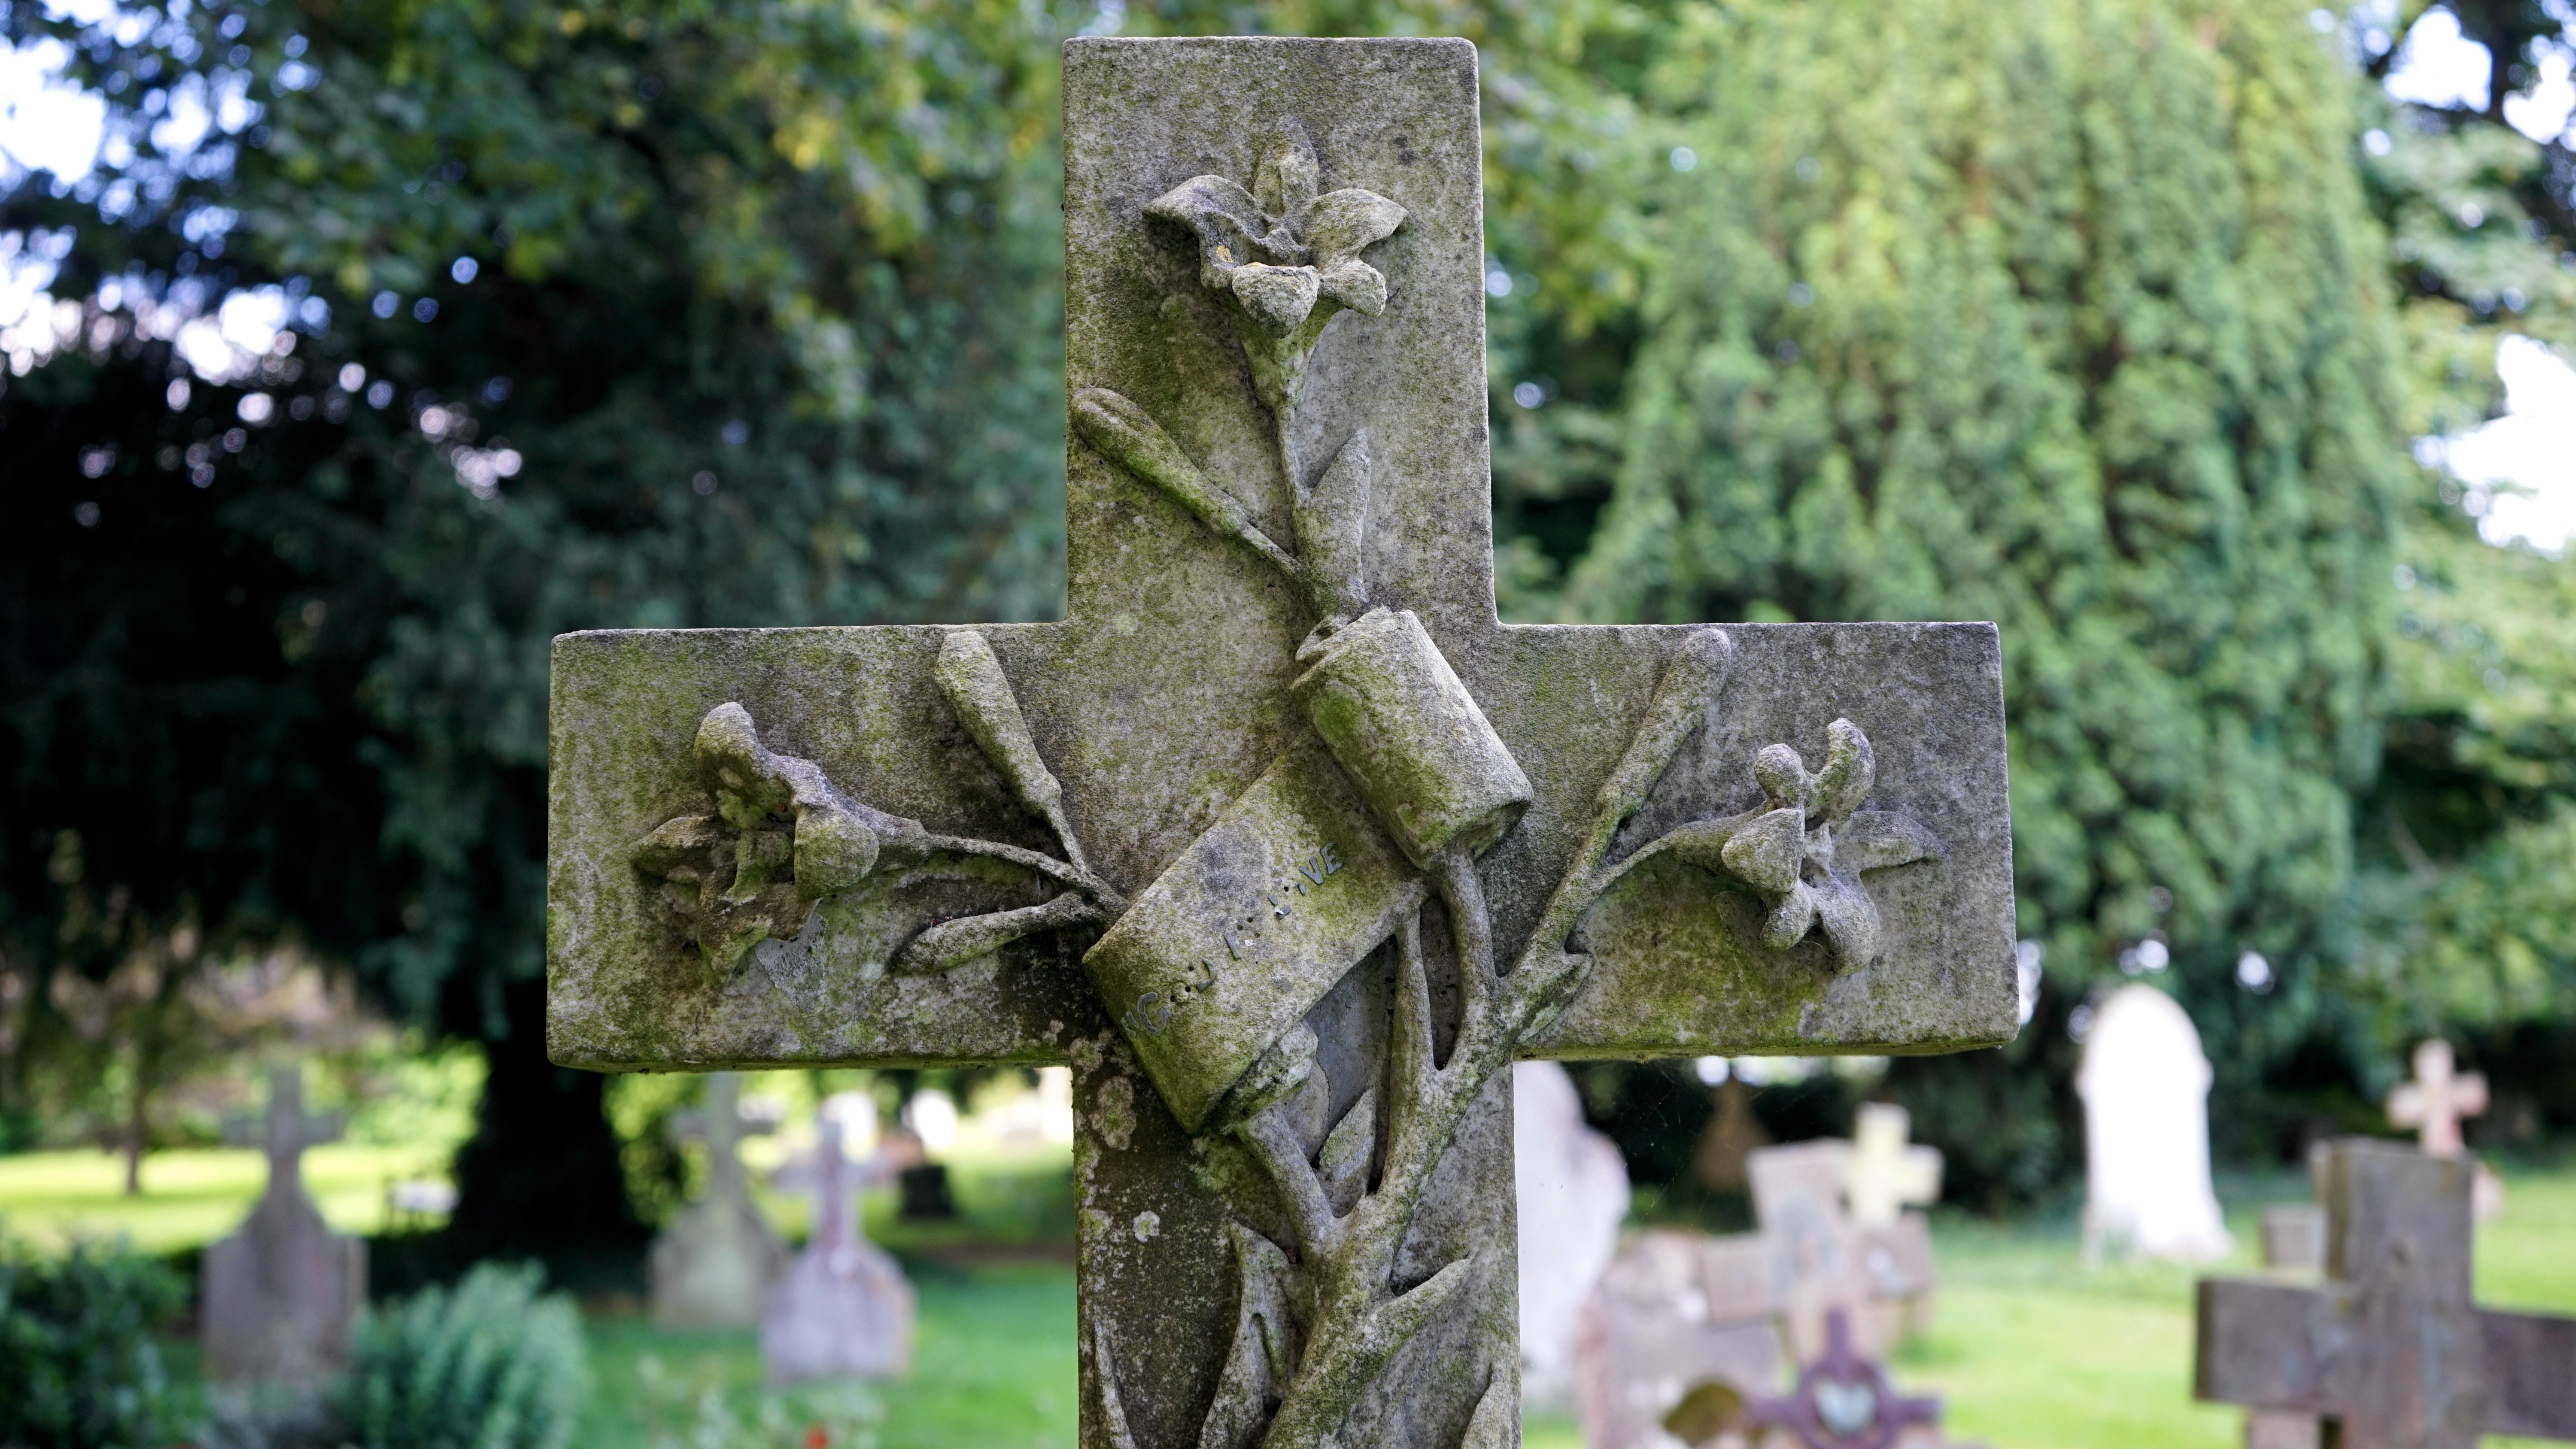
tree, grass, architecture, sky, countryside, building, old, stone, monument, village, idyllic, rural, tower, peaceful, religion, ancient, church, historic, cemetery, ruin, christian, tombstone, death, grave, religious, catholic, memorial, graveyard, medieval, temple, faith, headstone, culture, history, christianity, worship, heritage, historical, tomb, churchyard, traditional